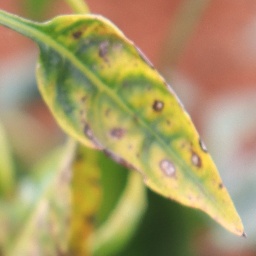
Label: nutritional